1916 South American Championship

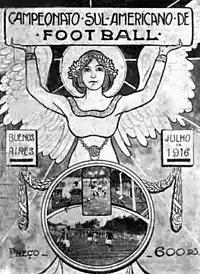
Brazilian poster advertising the championship

The 1916 South American Championship was the first continental championship for national association football teams in South America. It was held in Buenos Aires, Argentina from 2 to 17 July during Argentina's Independence Centenary commemorations. The tournament was won by Uruguay, who drew (0–0) with Argentina in the last match of the tournament at Racing Club Stadium. Uruguay's Isabelino Gradín was the top scorer with three goals.